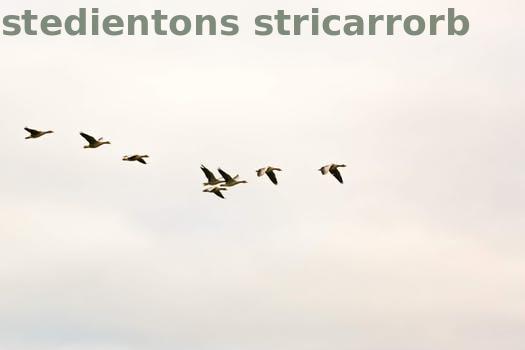
Label: Watermark